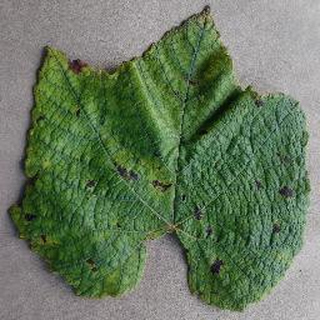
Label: grape_leaf_blight